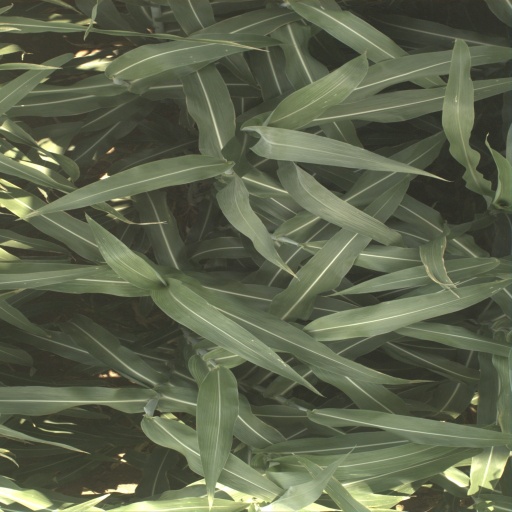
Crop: sorghum